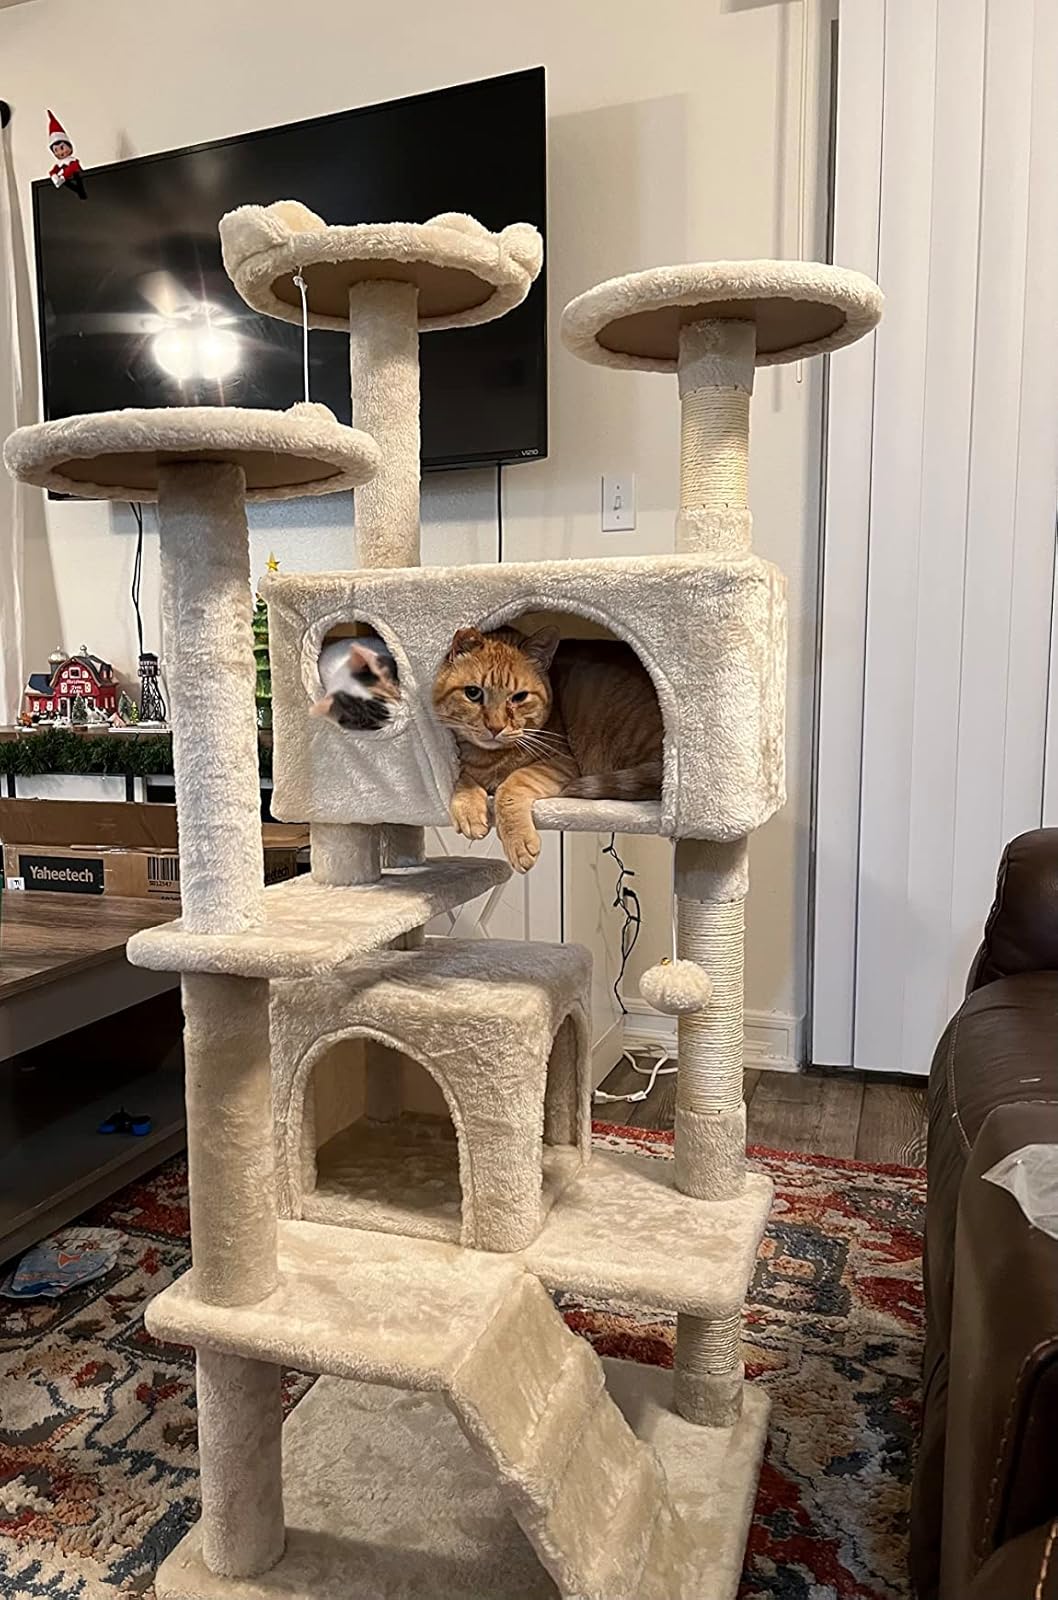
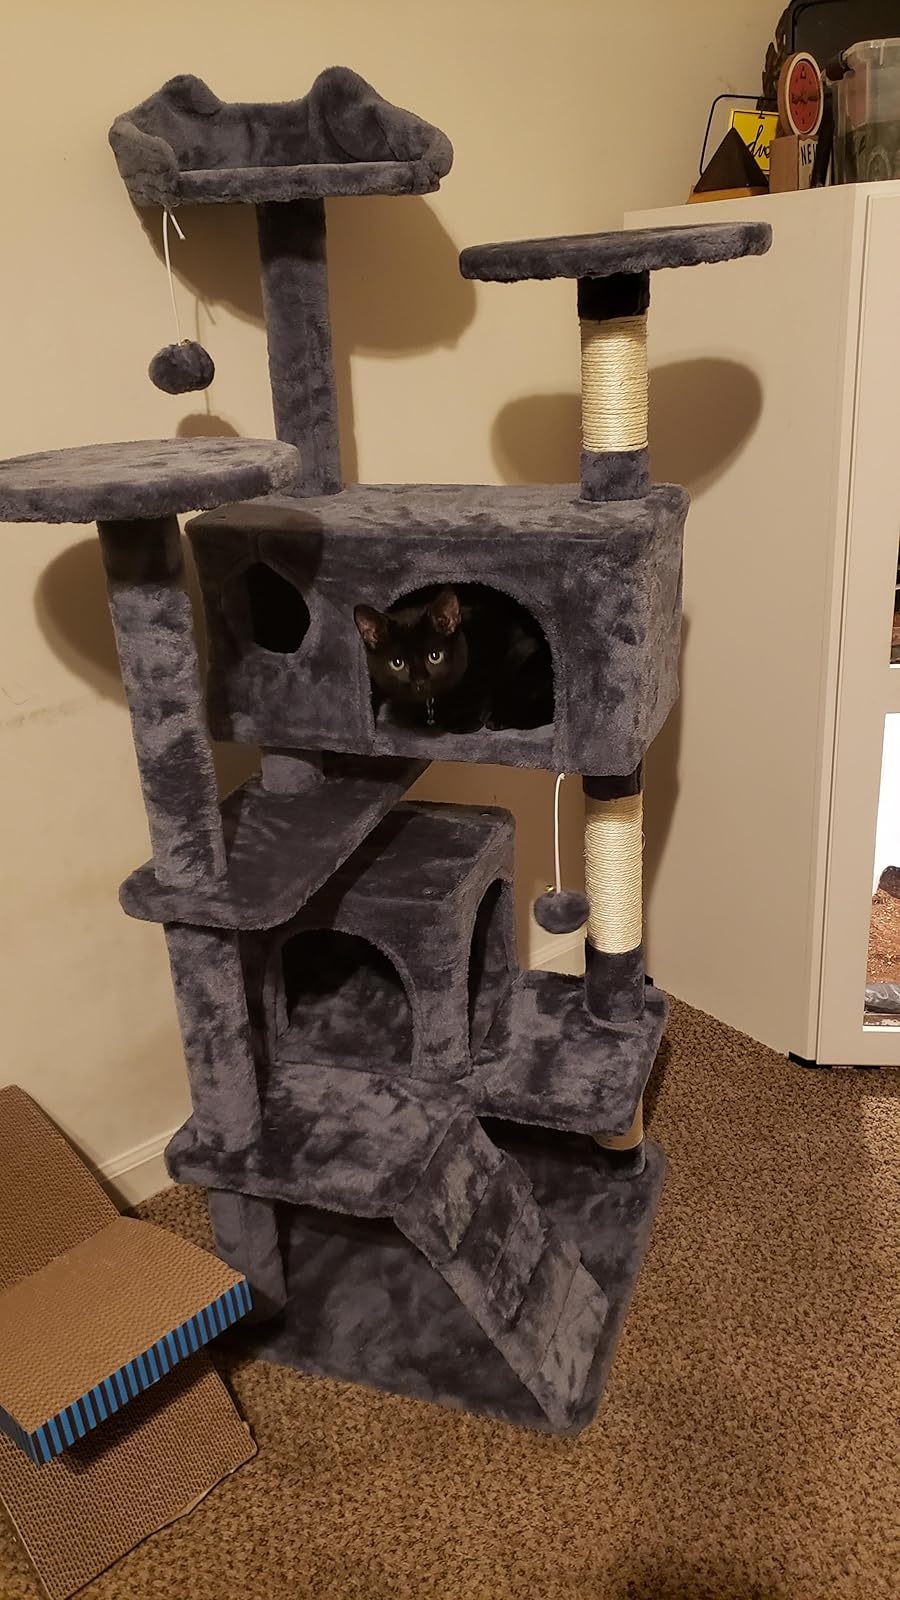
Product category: items_cat tree
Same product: no